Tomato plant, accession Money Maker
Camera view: tilt-top (135 deg); turntable rotation: 60 degrees
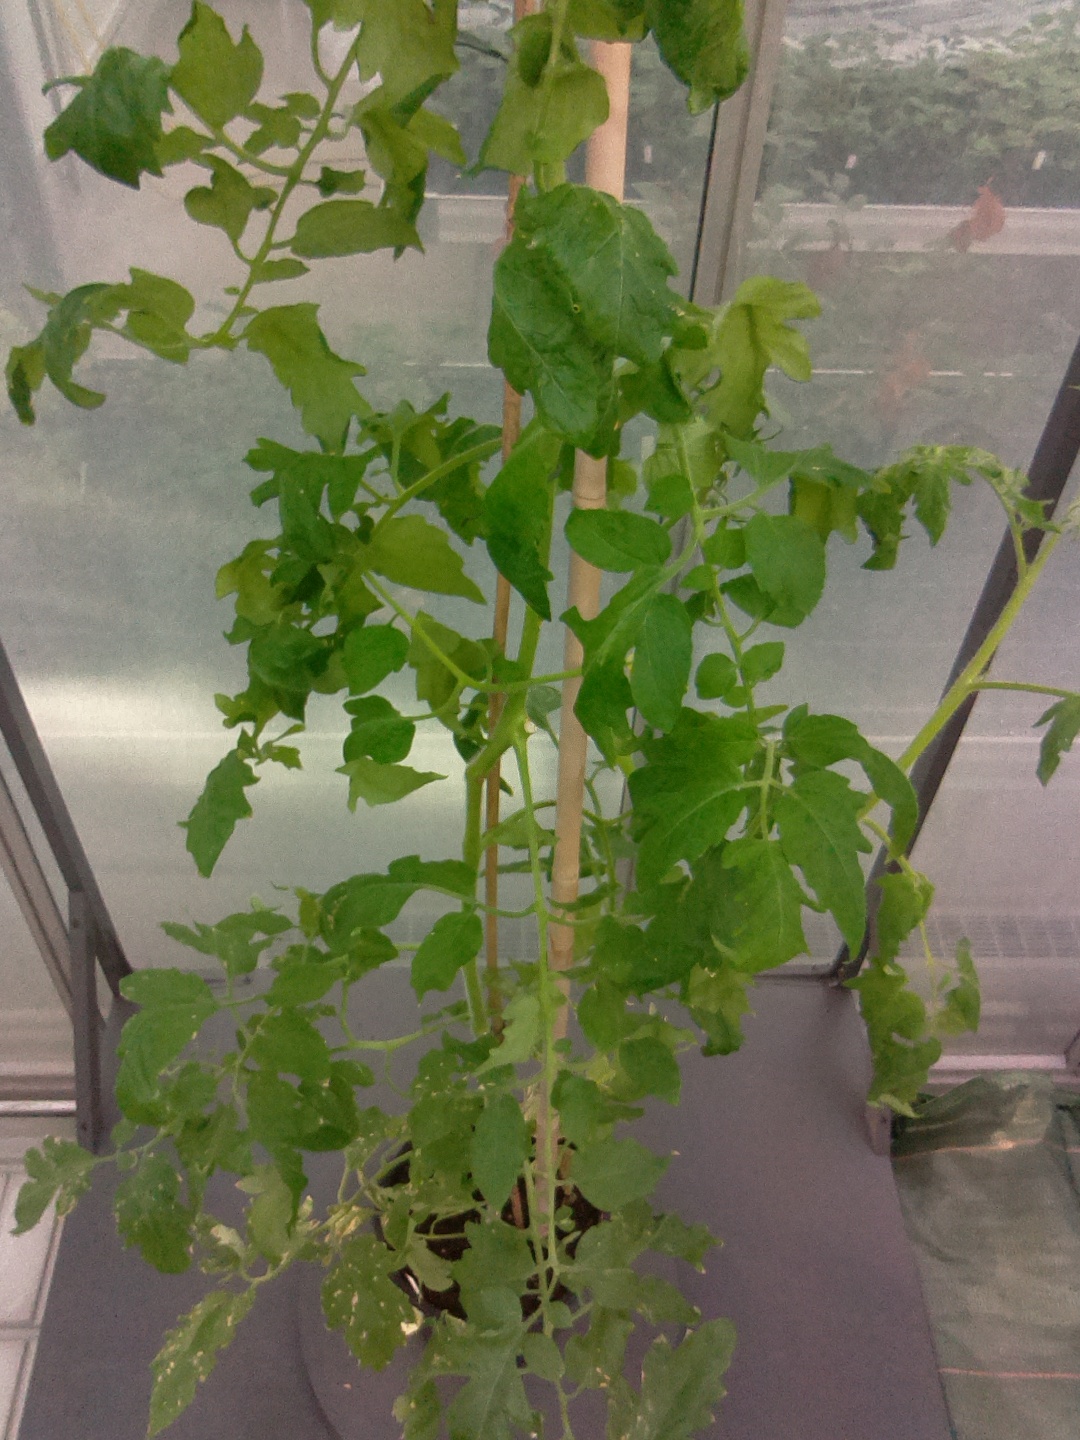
BBCH growth stage 70: Fruits at the main stem or branches visibles